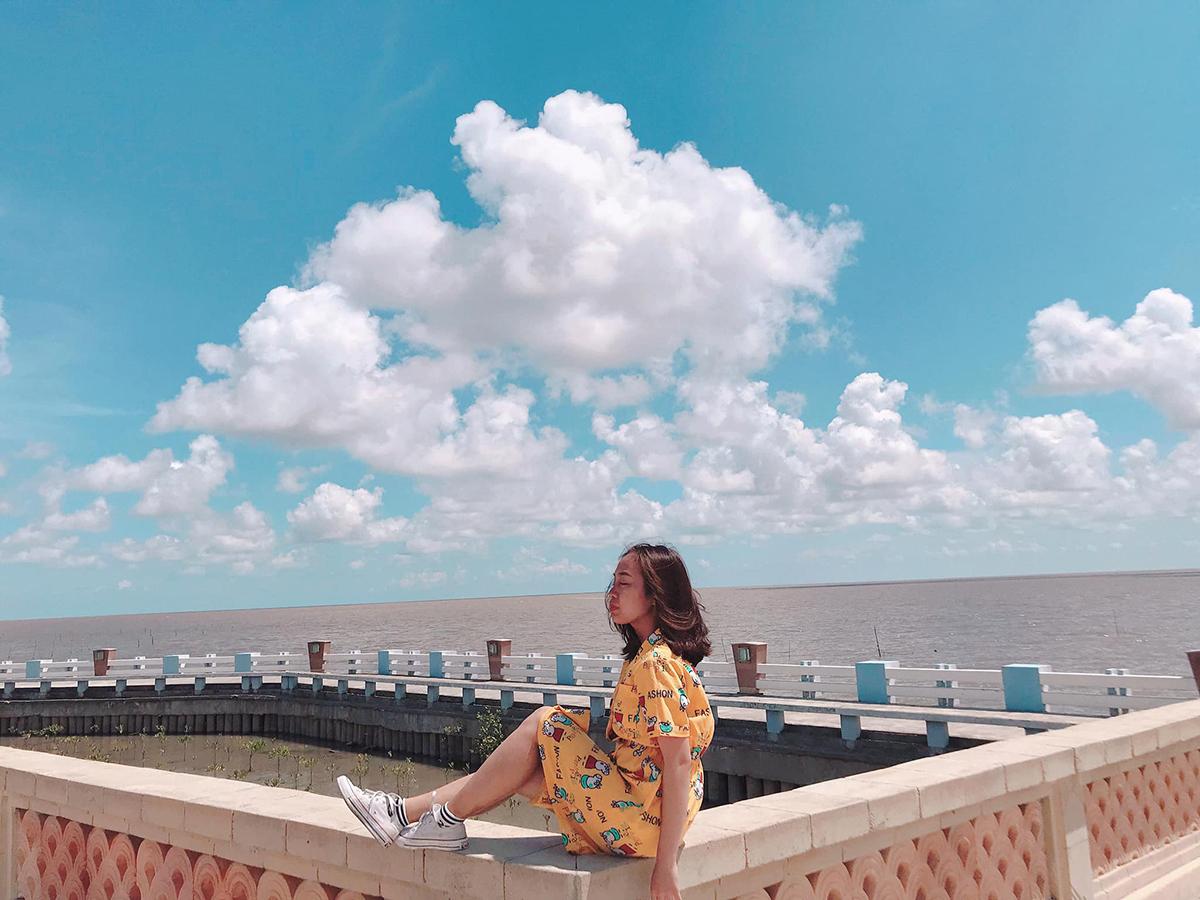
có một cô gái mặc váy vàng đang tạo dáng chụp ảnh trên lan can